Barrow-in-Furness

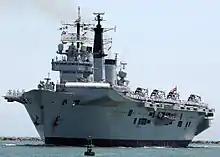
Former Royal Navy flagship is one of the most famous ships to have been built in Barrow

Barrow is the largest town in the district of Westmorland and Furness. Previously the town was in the borough of Barrow-in-Furness, which had directly inherited the municipal and county borough charters given to the town in the late 19th century. Historically it is part of the hundred of Lonsdale 'north of the sands' in the historic county boundaries of Lancashire.